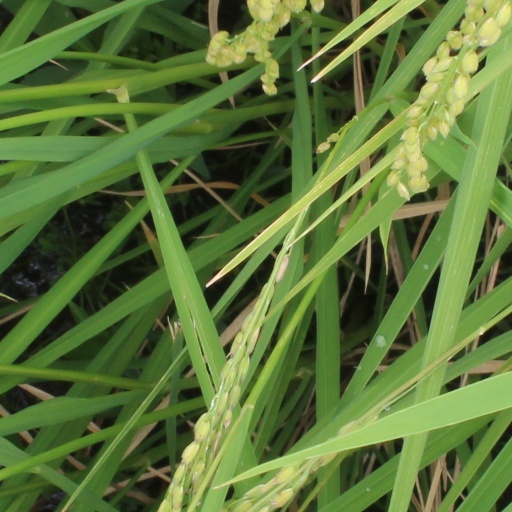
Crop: rice